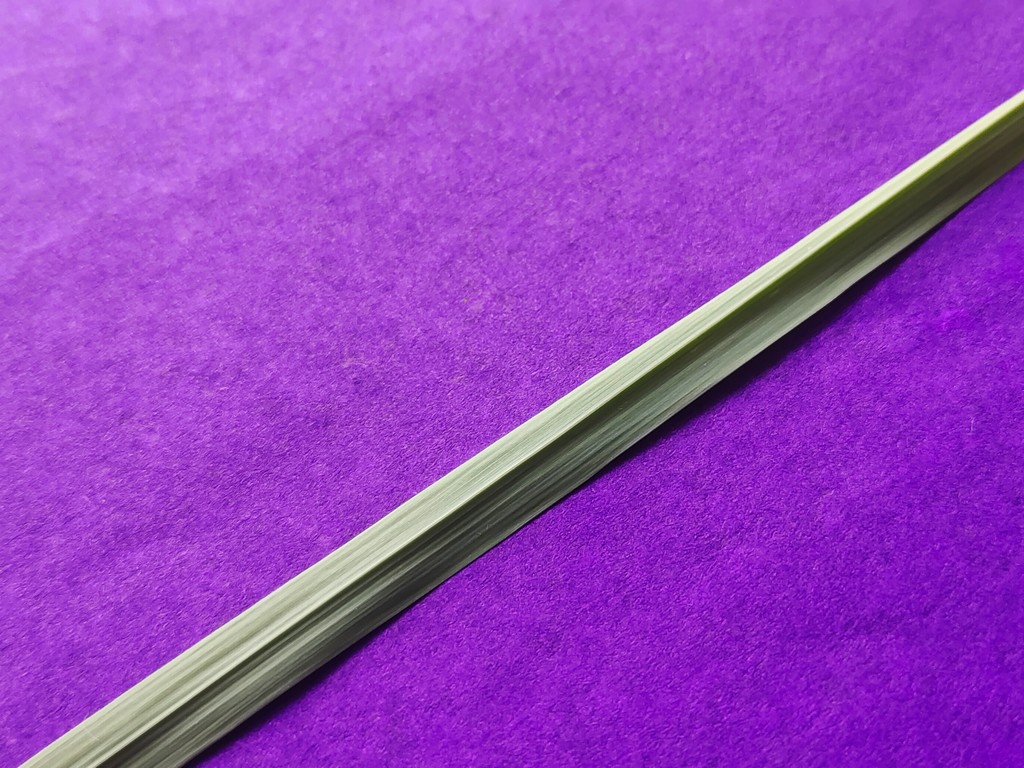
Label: Healthy